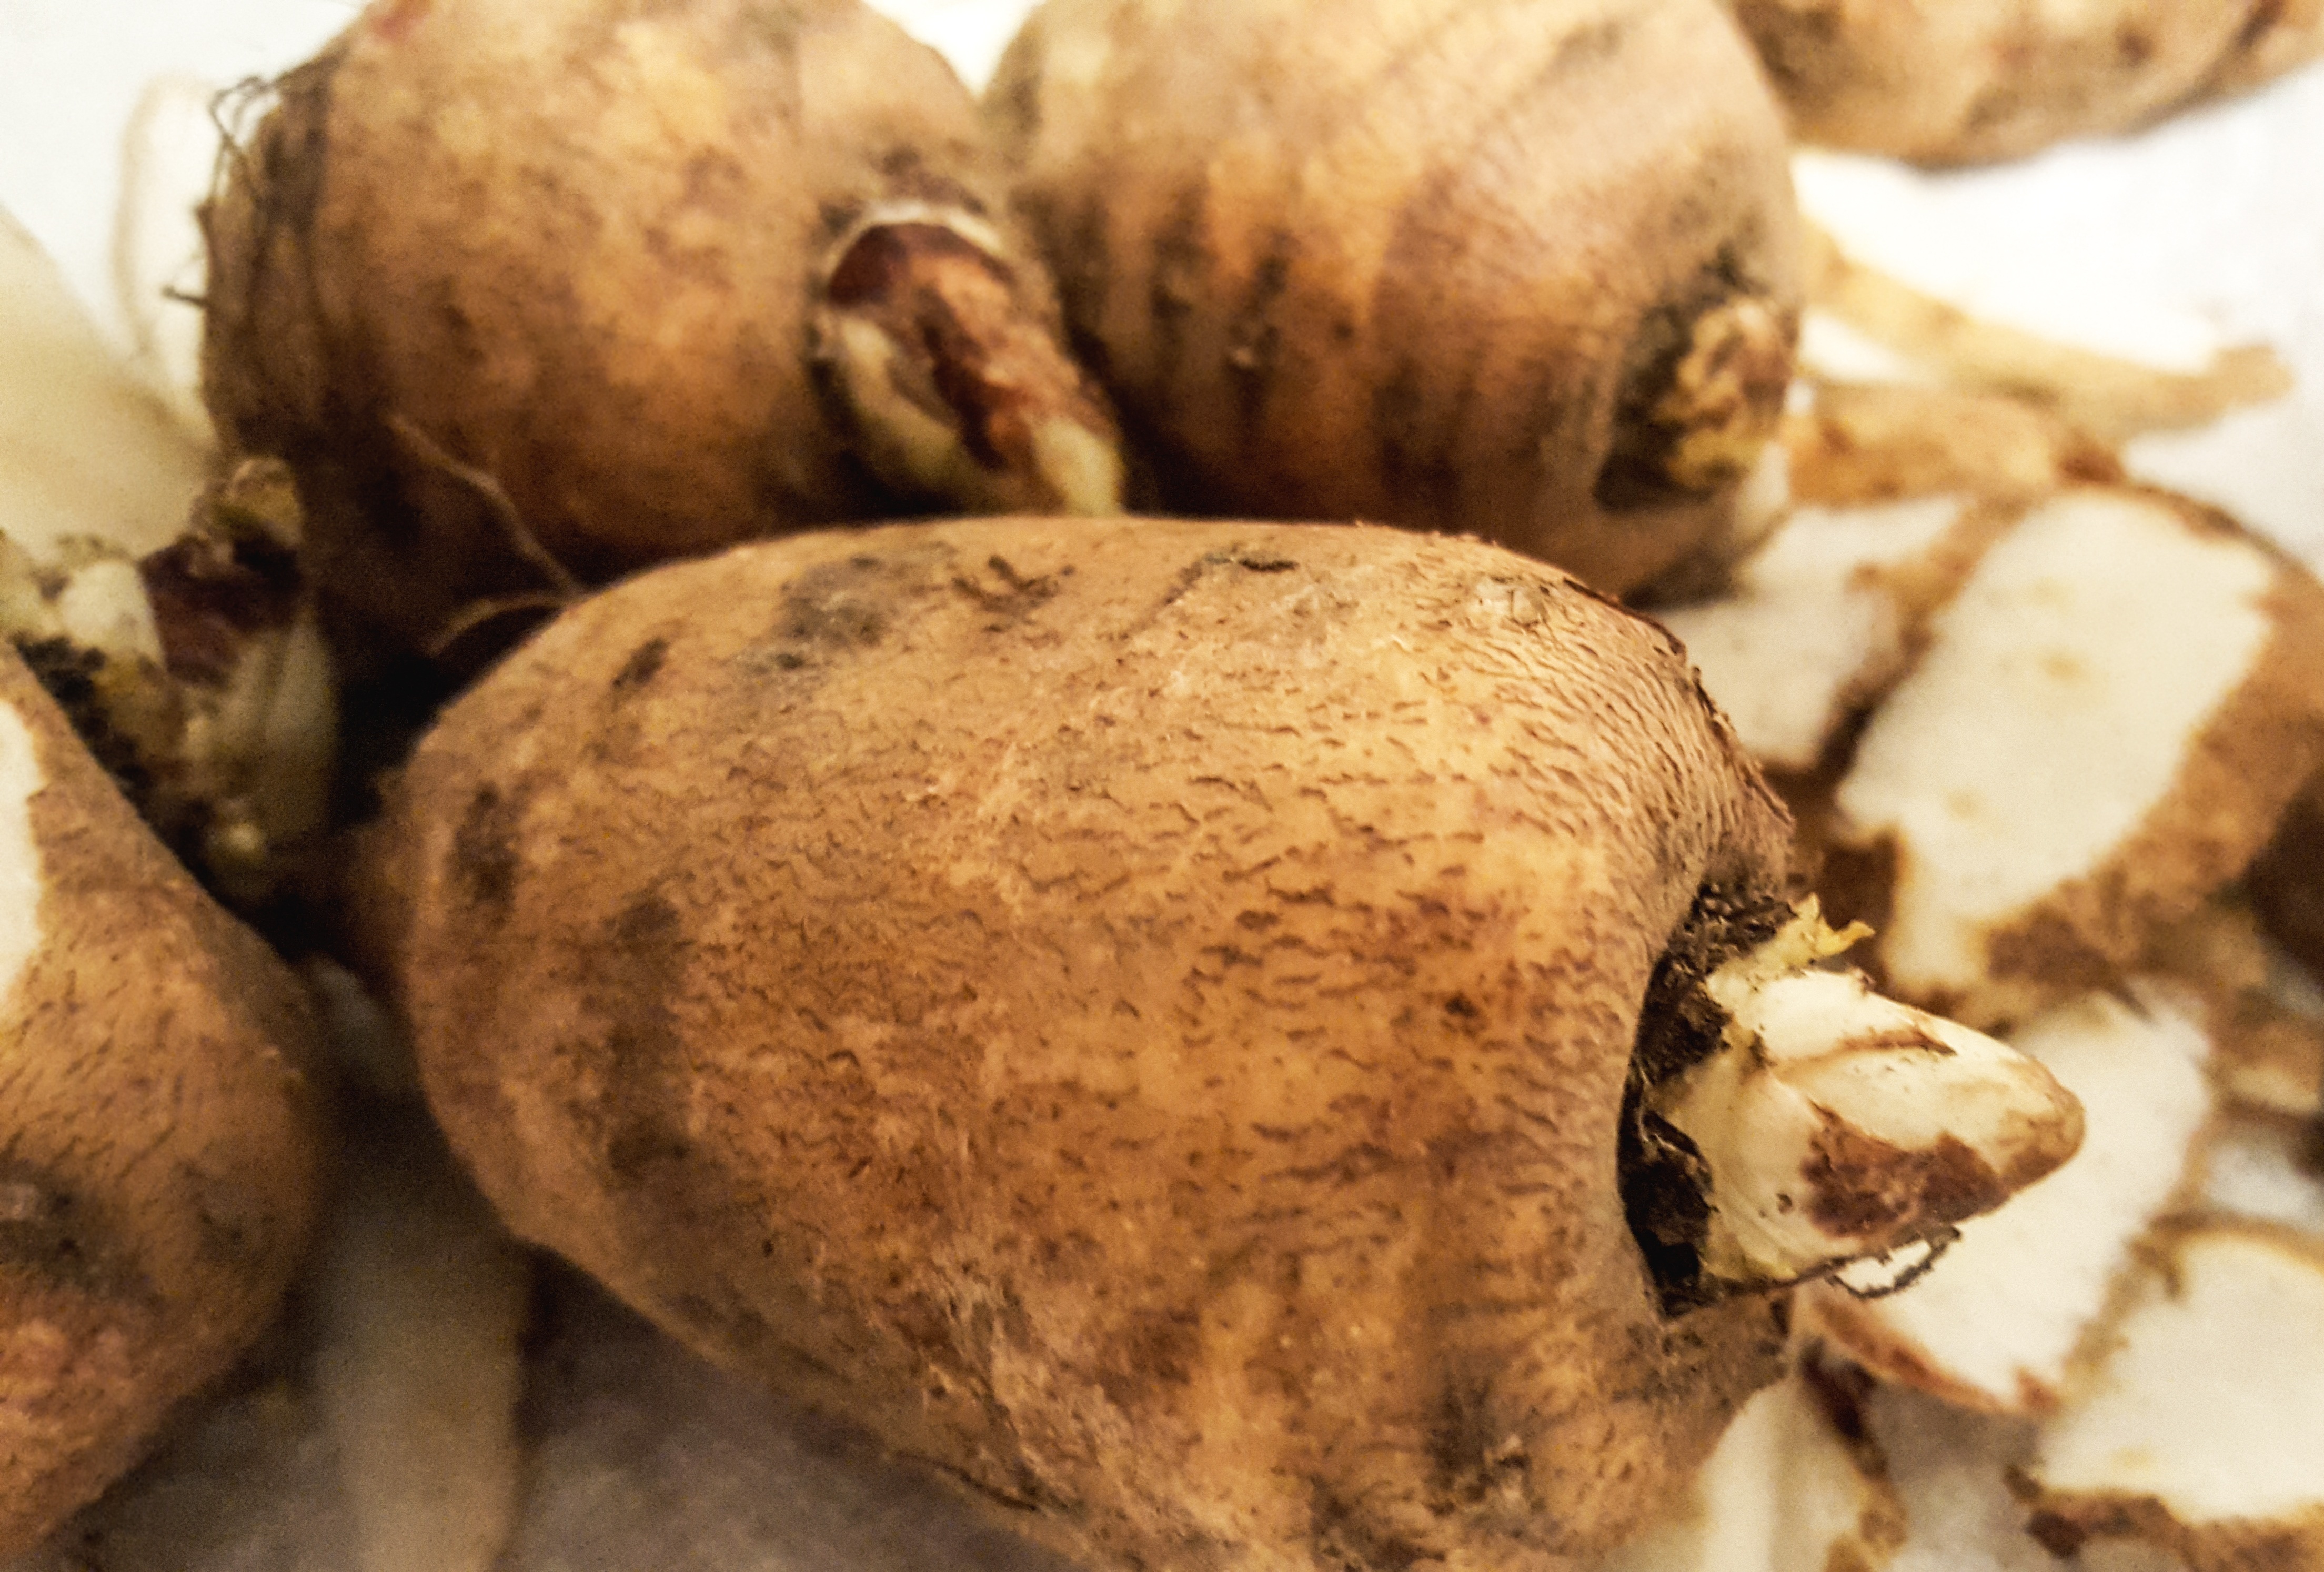
plant, meal, food, harvest, produce, vegetable, kitchen, garden, gourmet, healthy, eat, cook, coconut, nutrition, vegetables, frisch, matsutake, chervil, flowering plant, tuber, root vegetable, chervil tuber, land plant